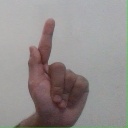
अक्षर: ळ